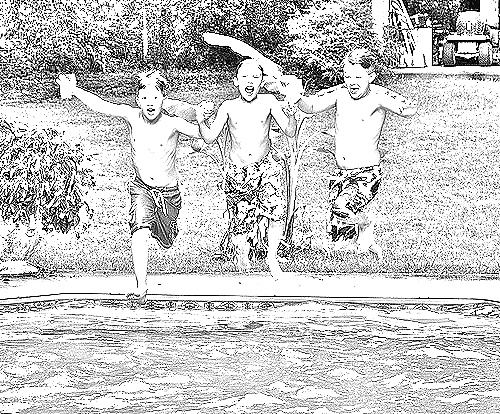
Portrait style: Sketch Portrait